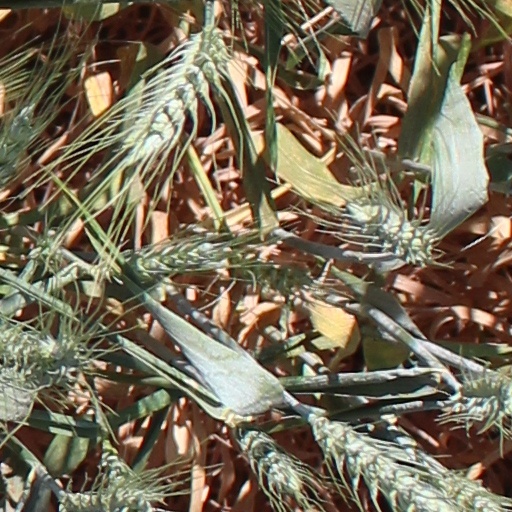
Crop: wheat